Stirling Terrace, Albany

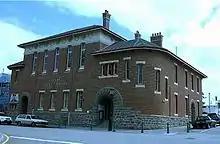
Albany Courthouse

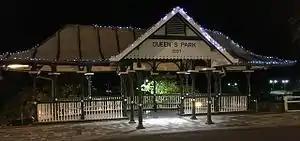
Jubilee Bandstand on Stirling Terrace at night in 2016

It was the main street of early Albany and by 1900 four hotels, three banks, three department stores, shipping agencies as well as numerous other small businesses were found along the Terrace.